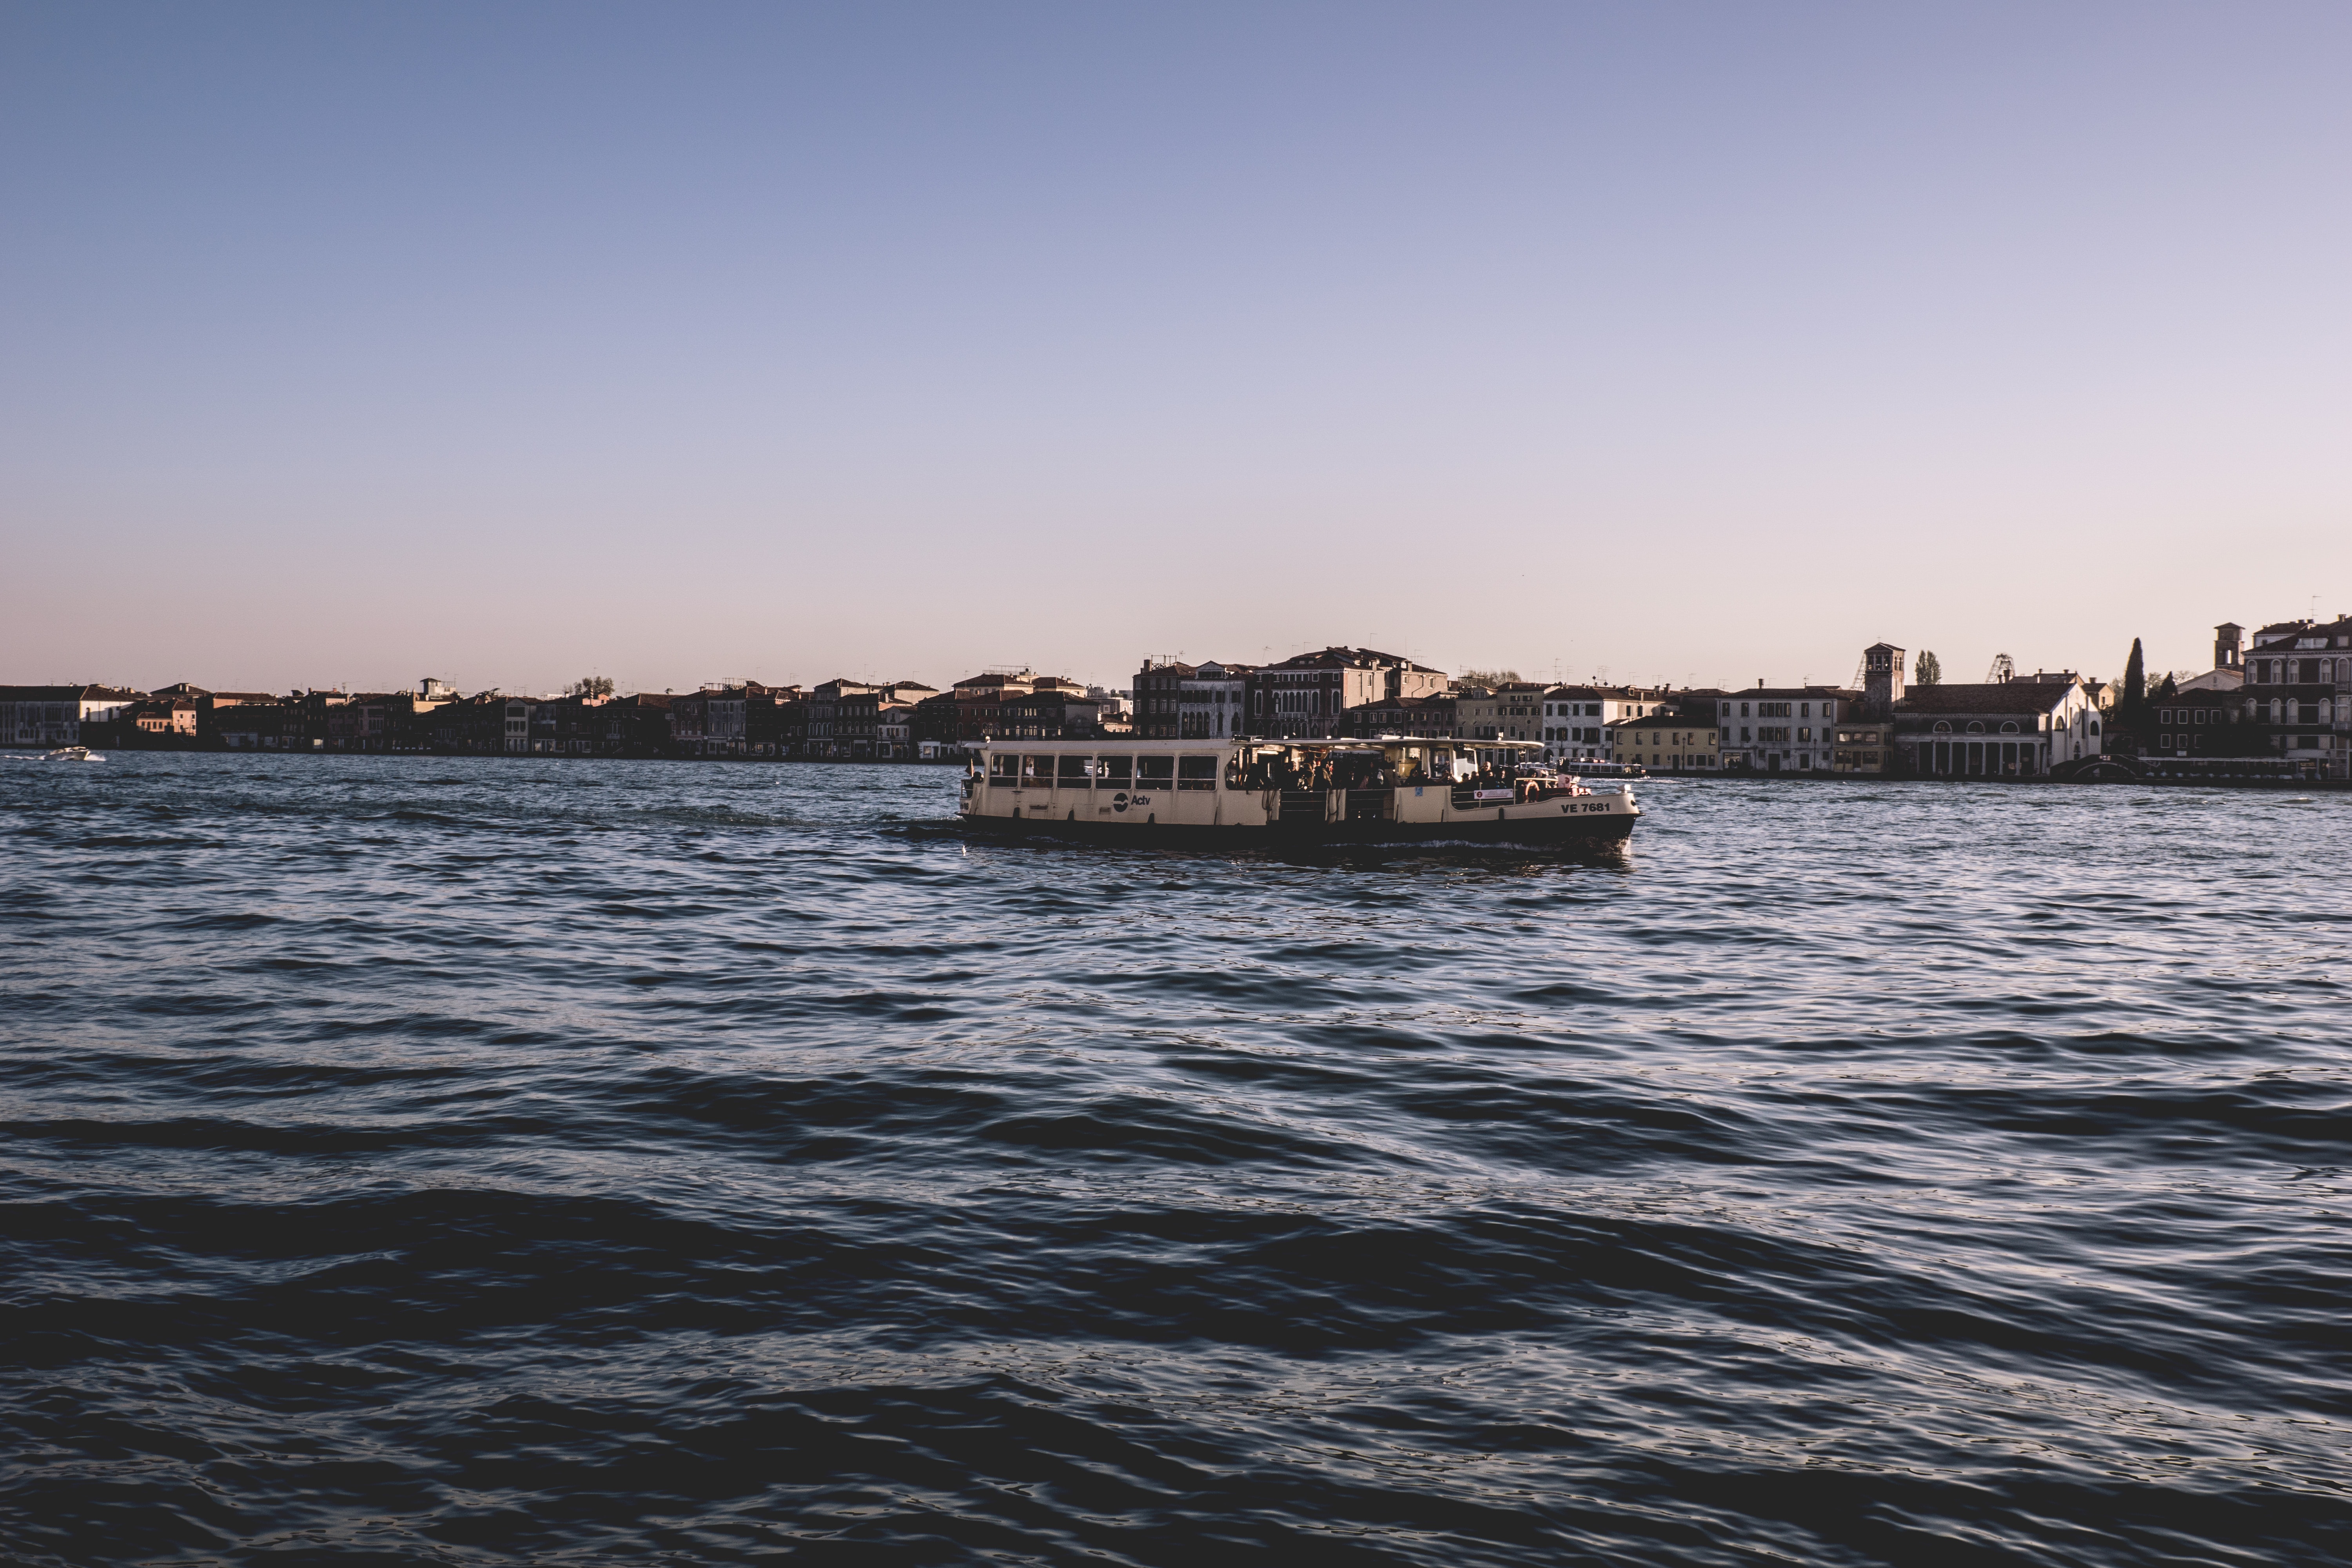
water transportation, sky, water, boat, waterway, vehicle, river, sea, mode of transport, calm, watercraft, ocean, horizon, motor ship, cloud, channel, city, boating, tourism, ferry, vacation, coast